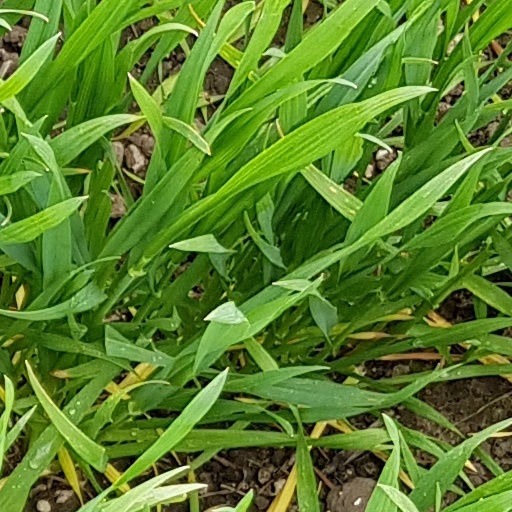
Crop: wheat